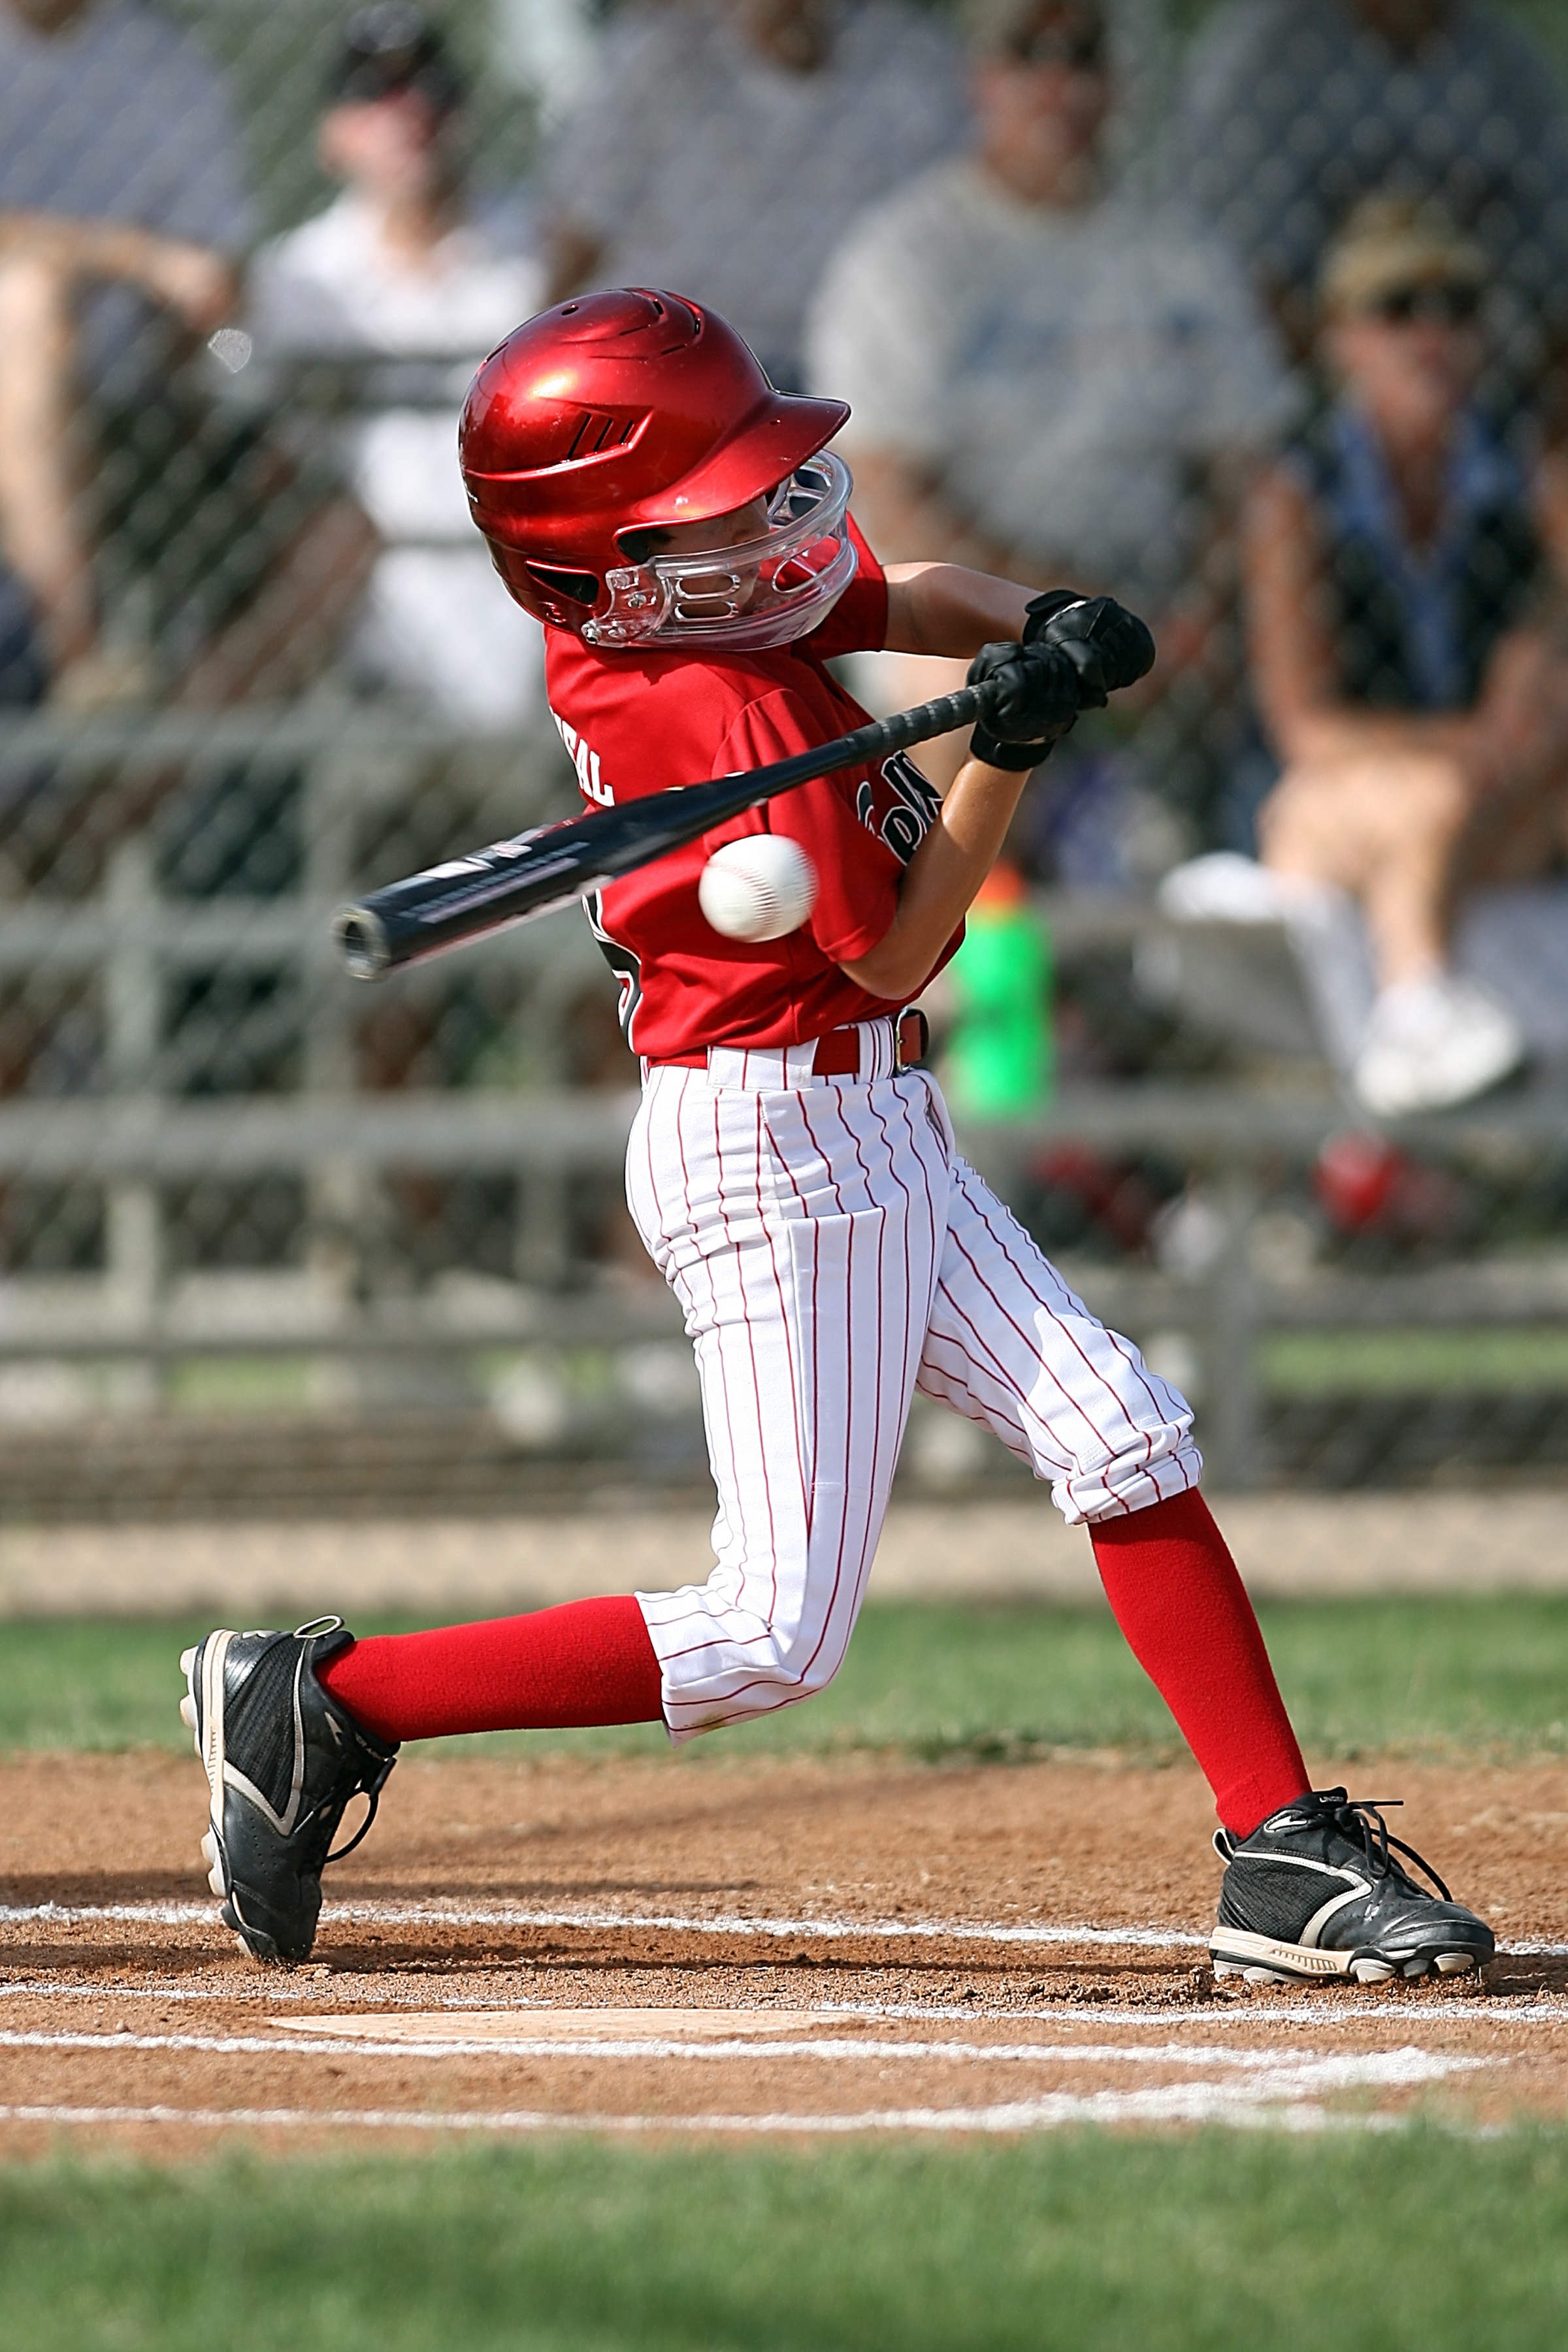
baseball, sport, boy, young, youth, action, swing, player, pitch, batter, outdoors, american, sports, pitcher, helmet, swinging, ball, uniform, athlete, striking, baseball player, catcher, ball game, baseball bat, little league, hitter, team sport, infielder, college baseball, bat and ball games, baseball positions, college softball